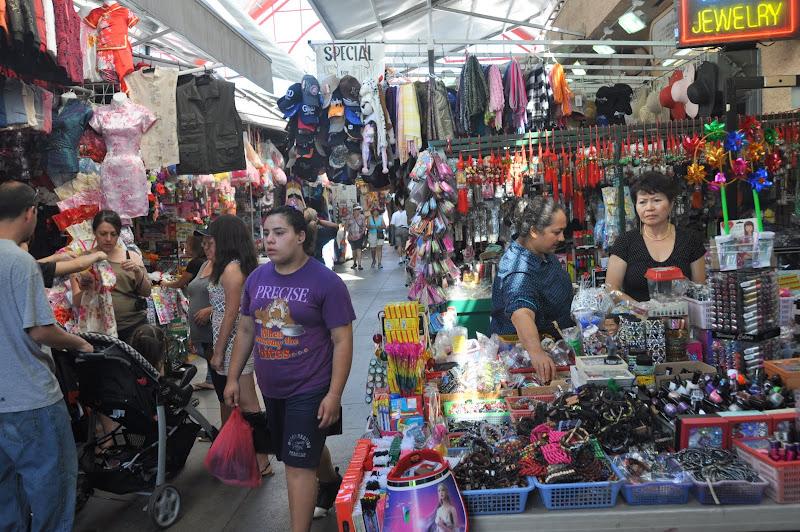
người đàn ông đang đẩy chiếc xe nôi mặc áo màu xám